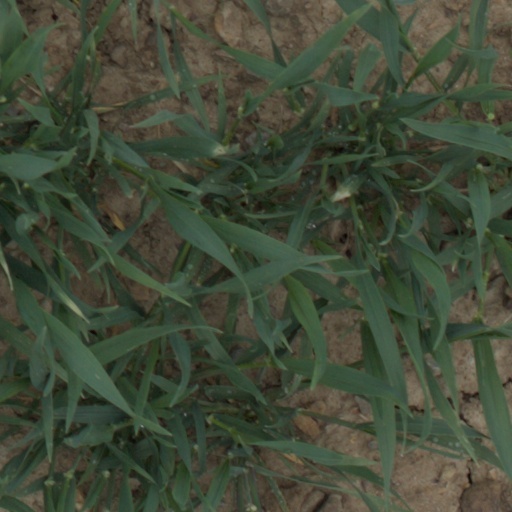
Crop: wheat